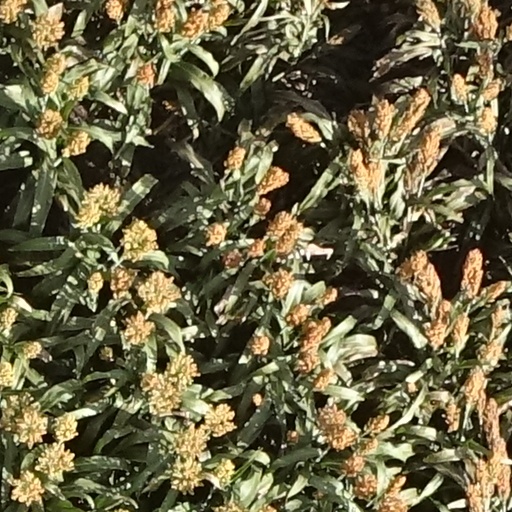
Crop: sorghum